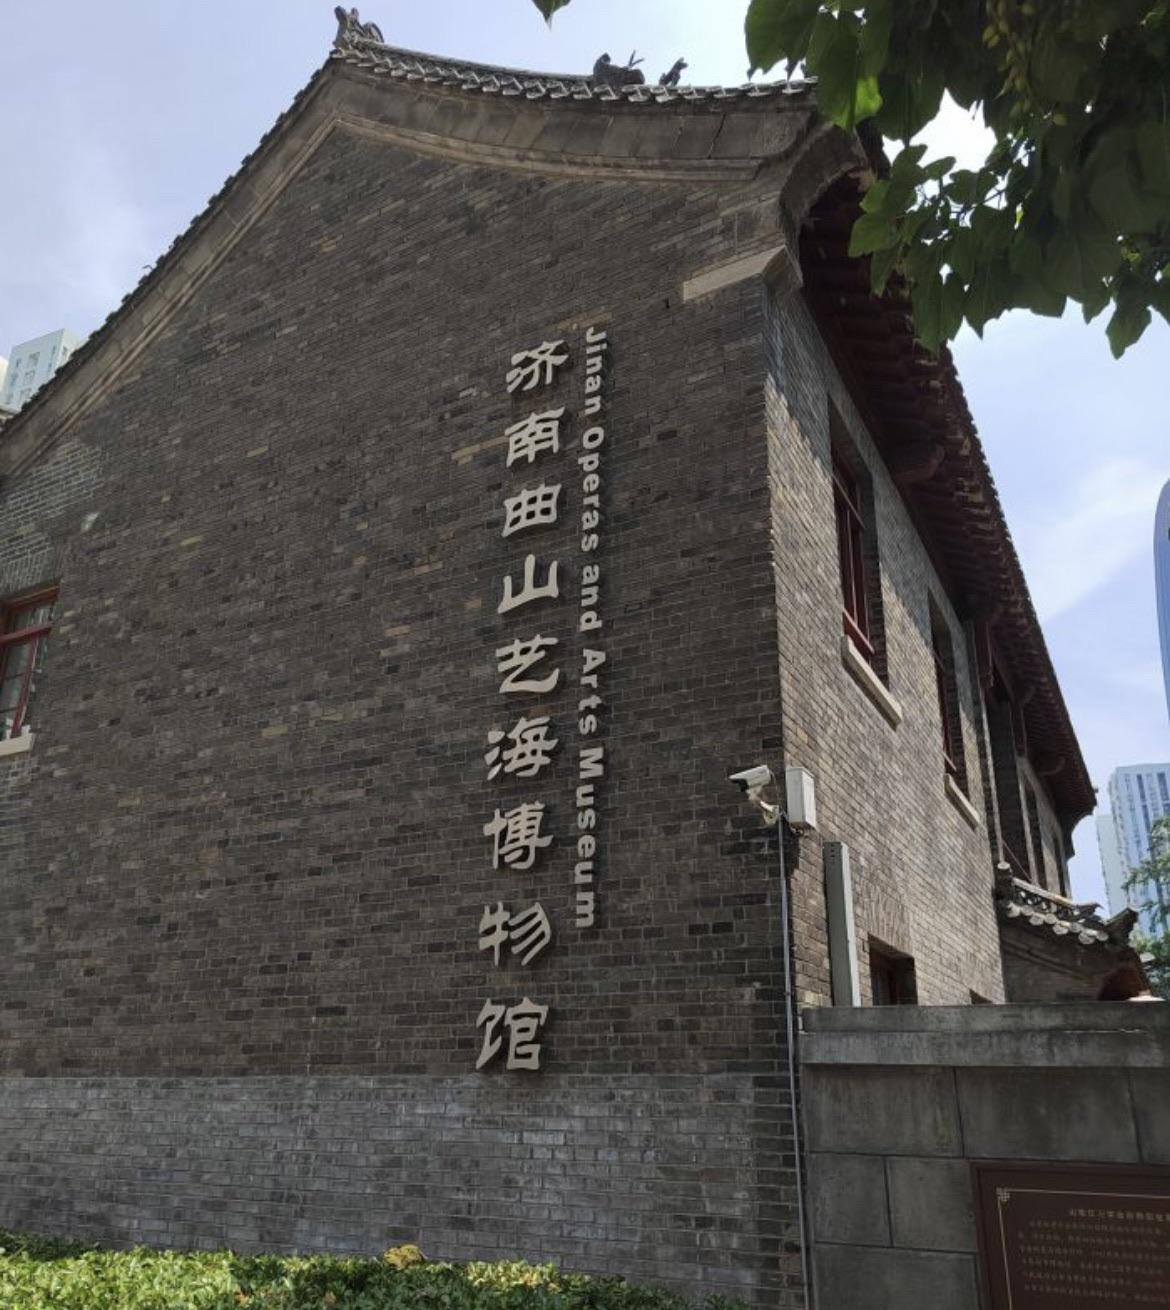
地标名称：济南曲山艺海博物馆
所在城市：济南市·市中区